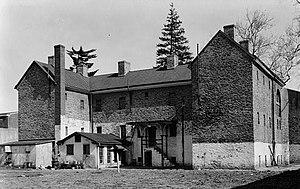
La ville de Mount Holly est le siège du comté de Burlington, dans l'État du New Jersey, aux États-Unis. Mount Holly détient le statut municipal de township.